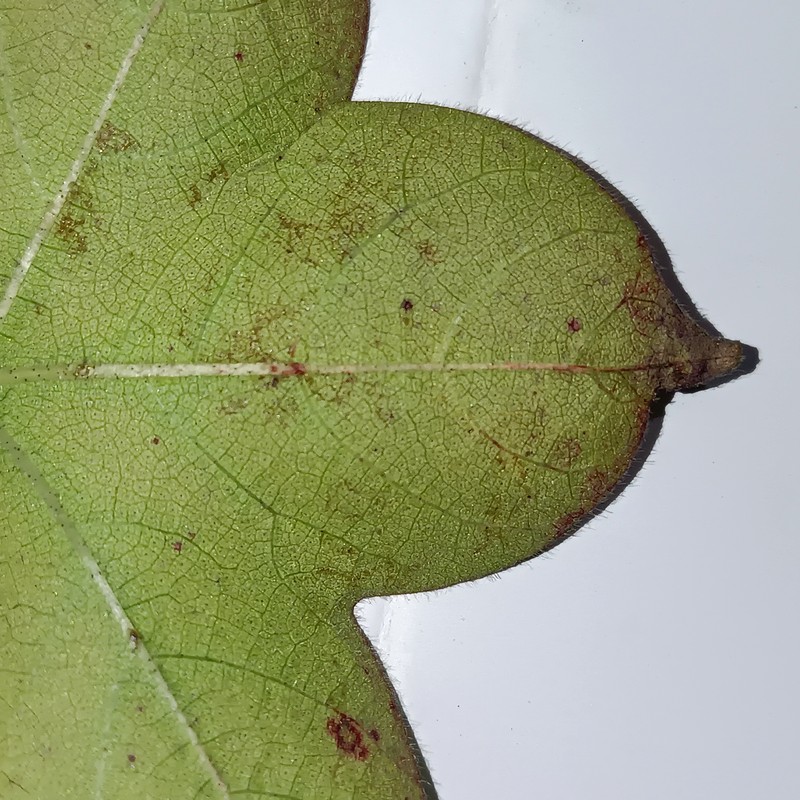
Label: Leaf Redding